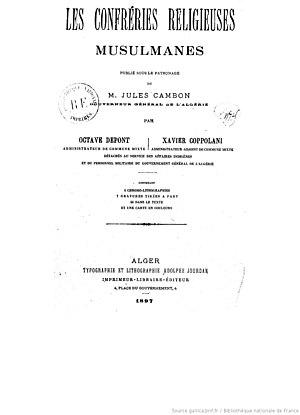
Les confréries religieuses musulmanes, Octave Depont, Xavier Coppolani, Jourdan, 1897, couverture.